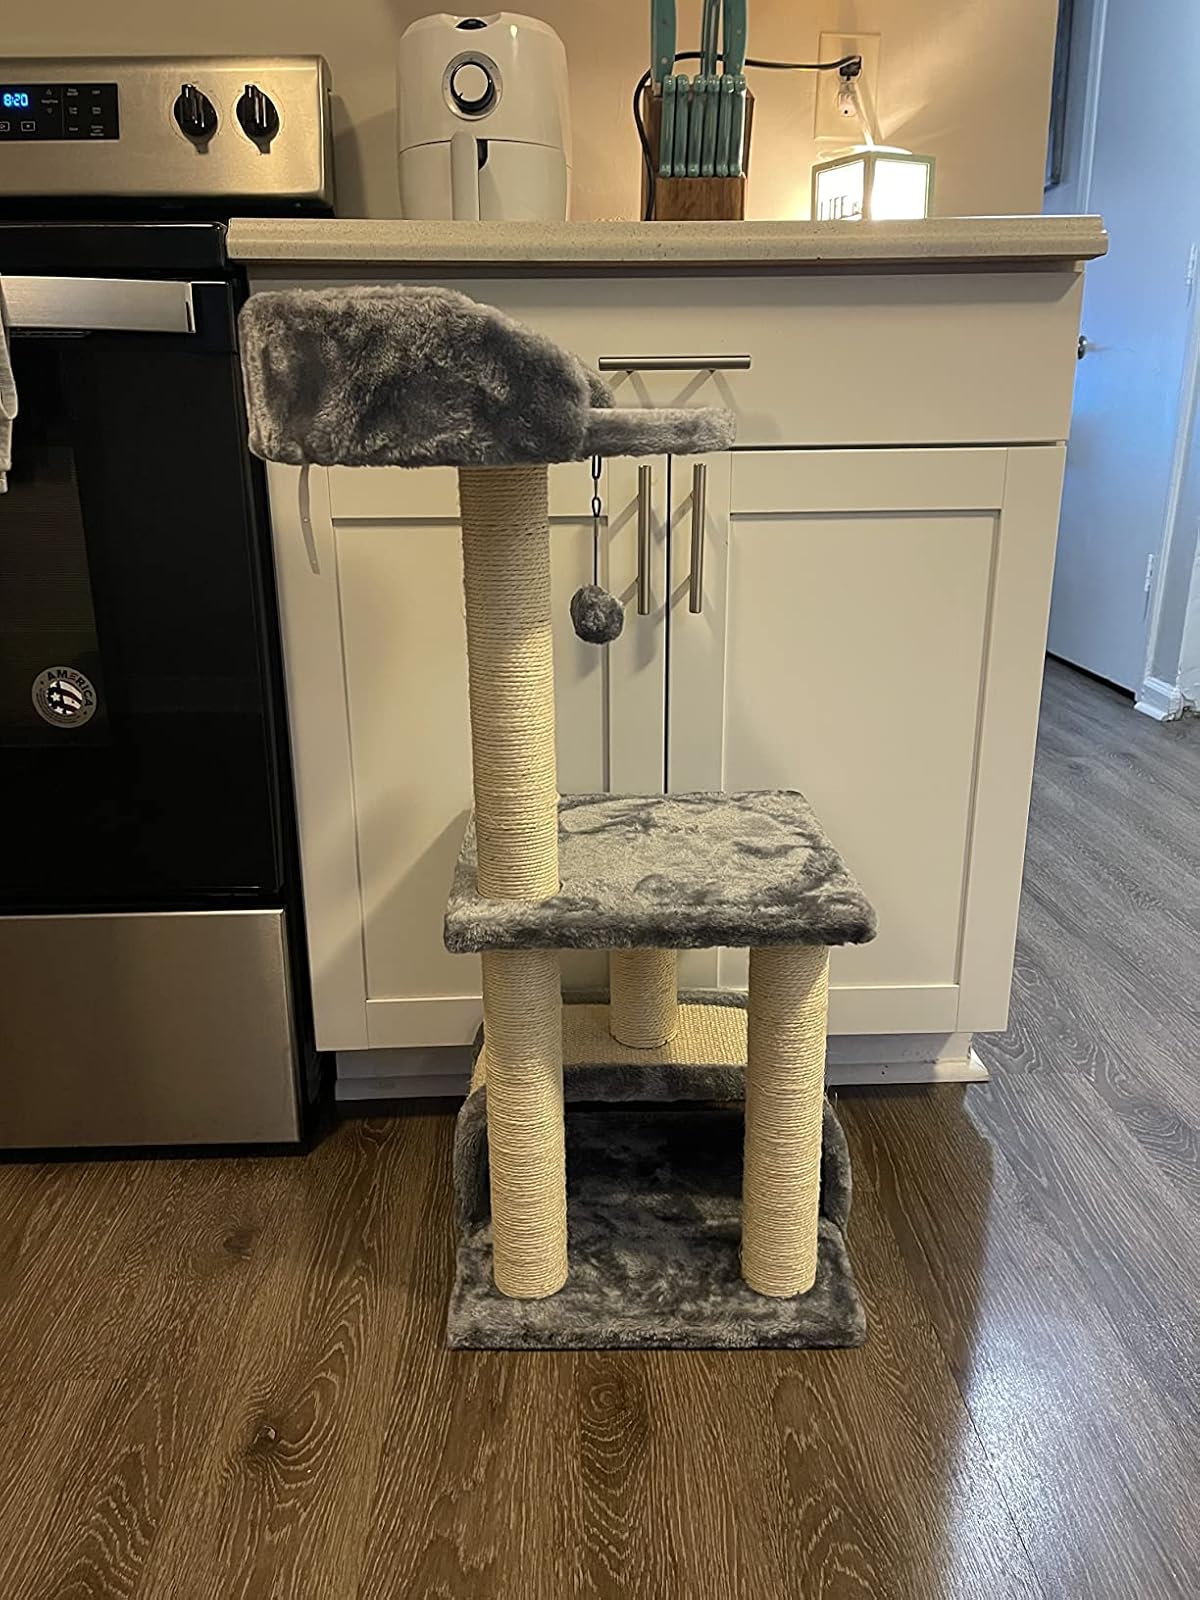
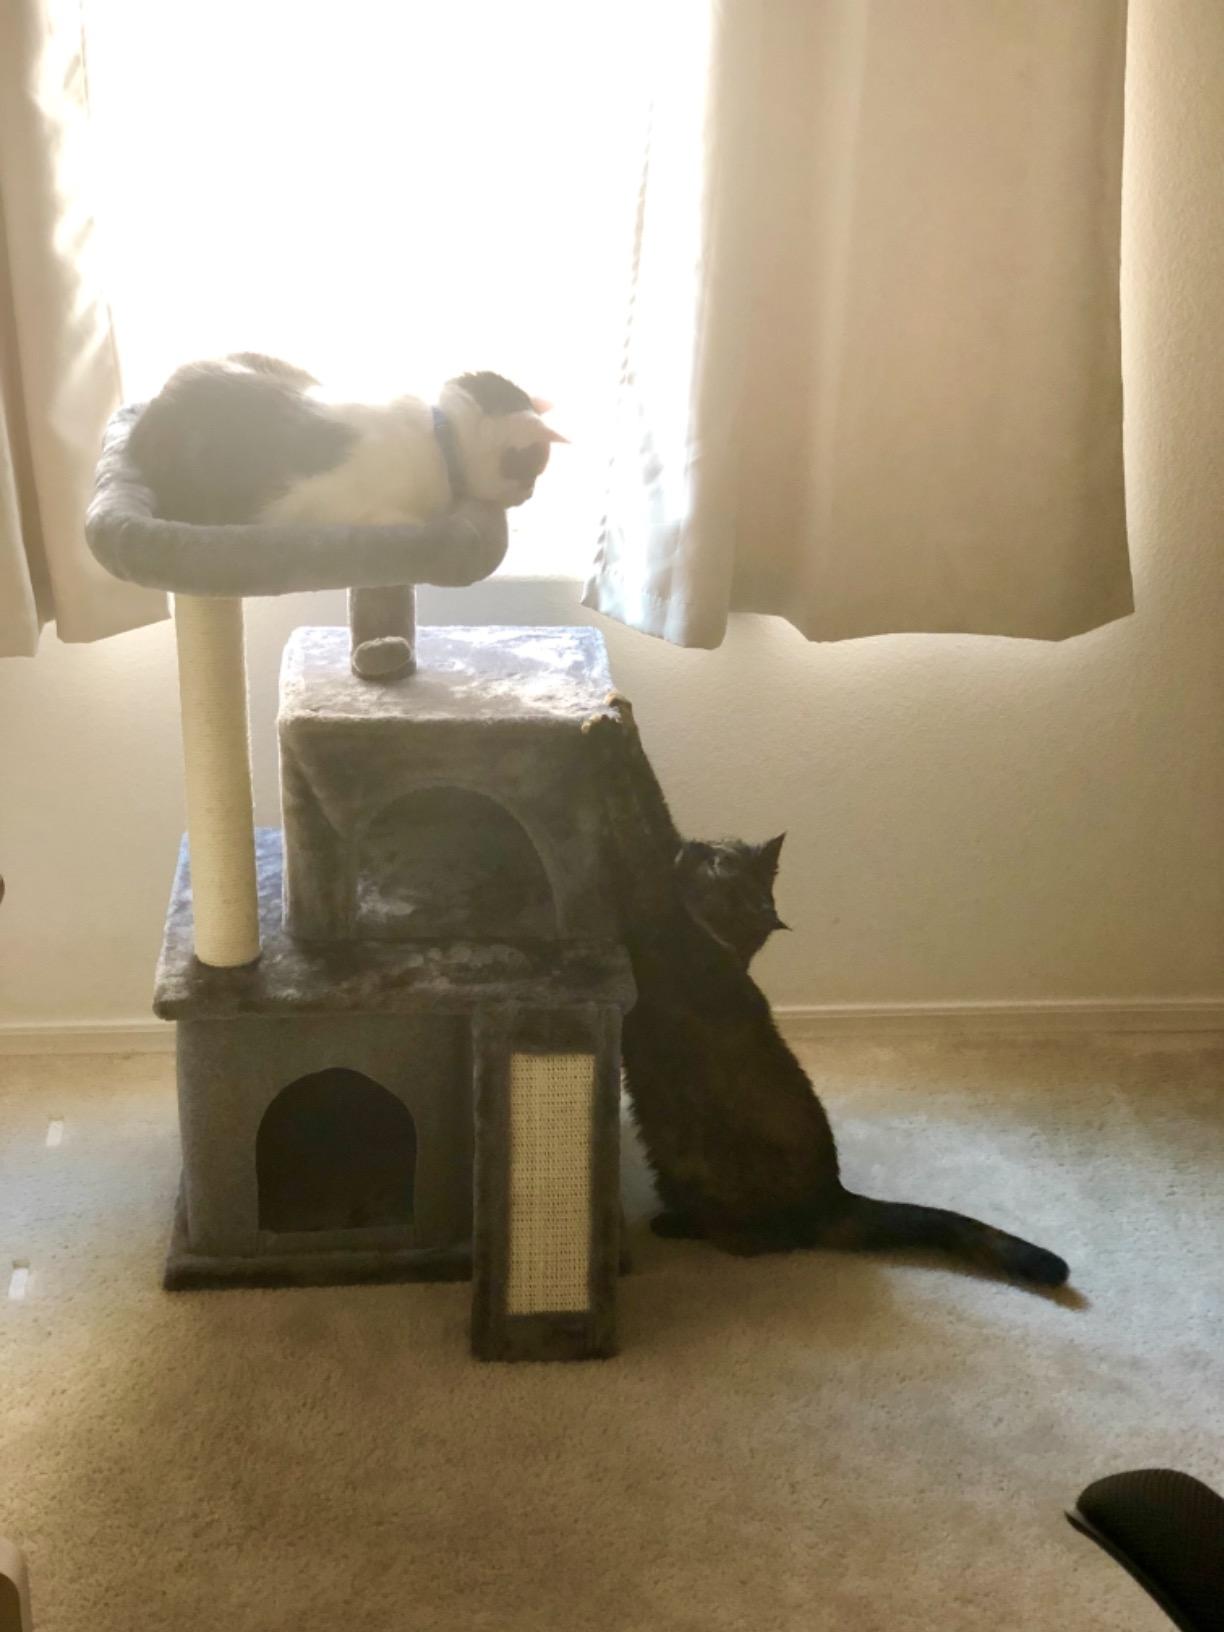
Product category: items_cat tree
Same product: no